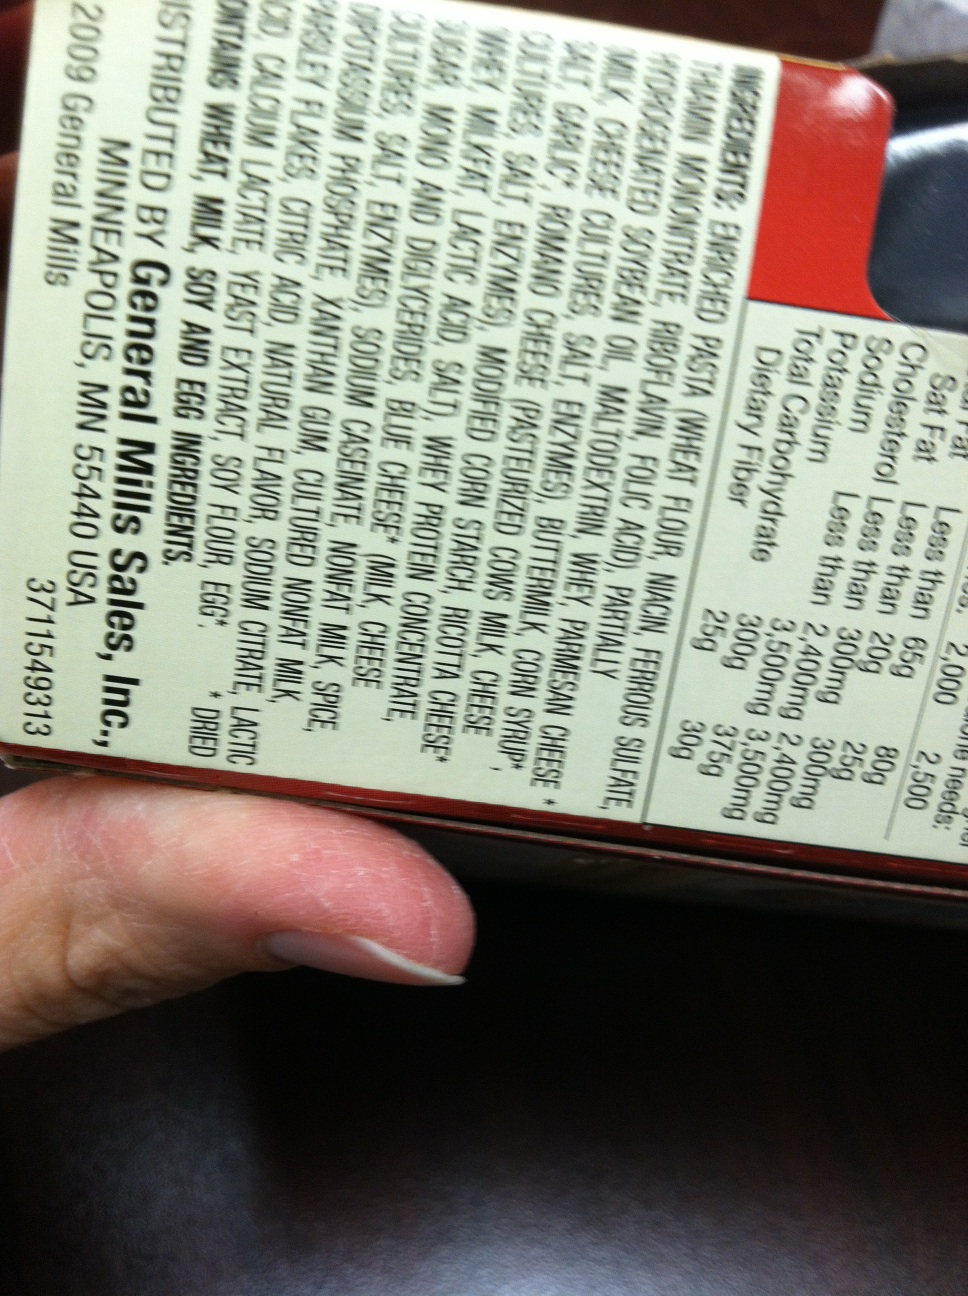Question: What is the expiration date?
Answer: unanswerable